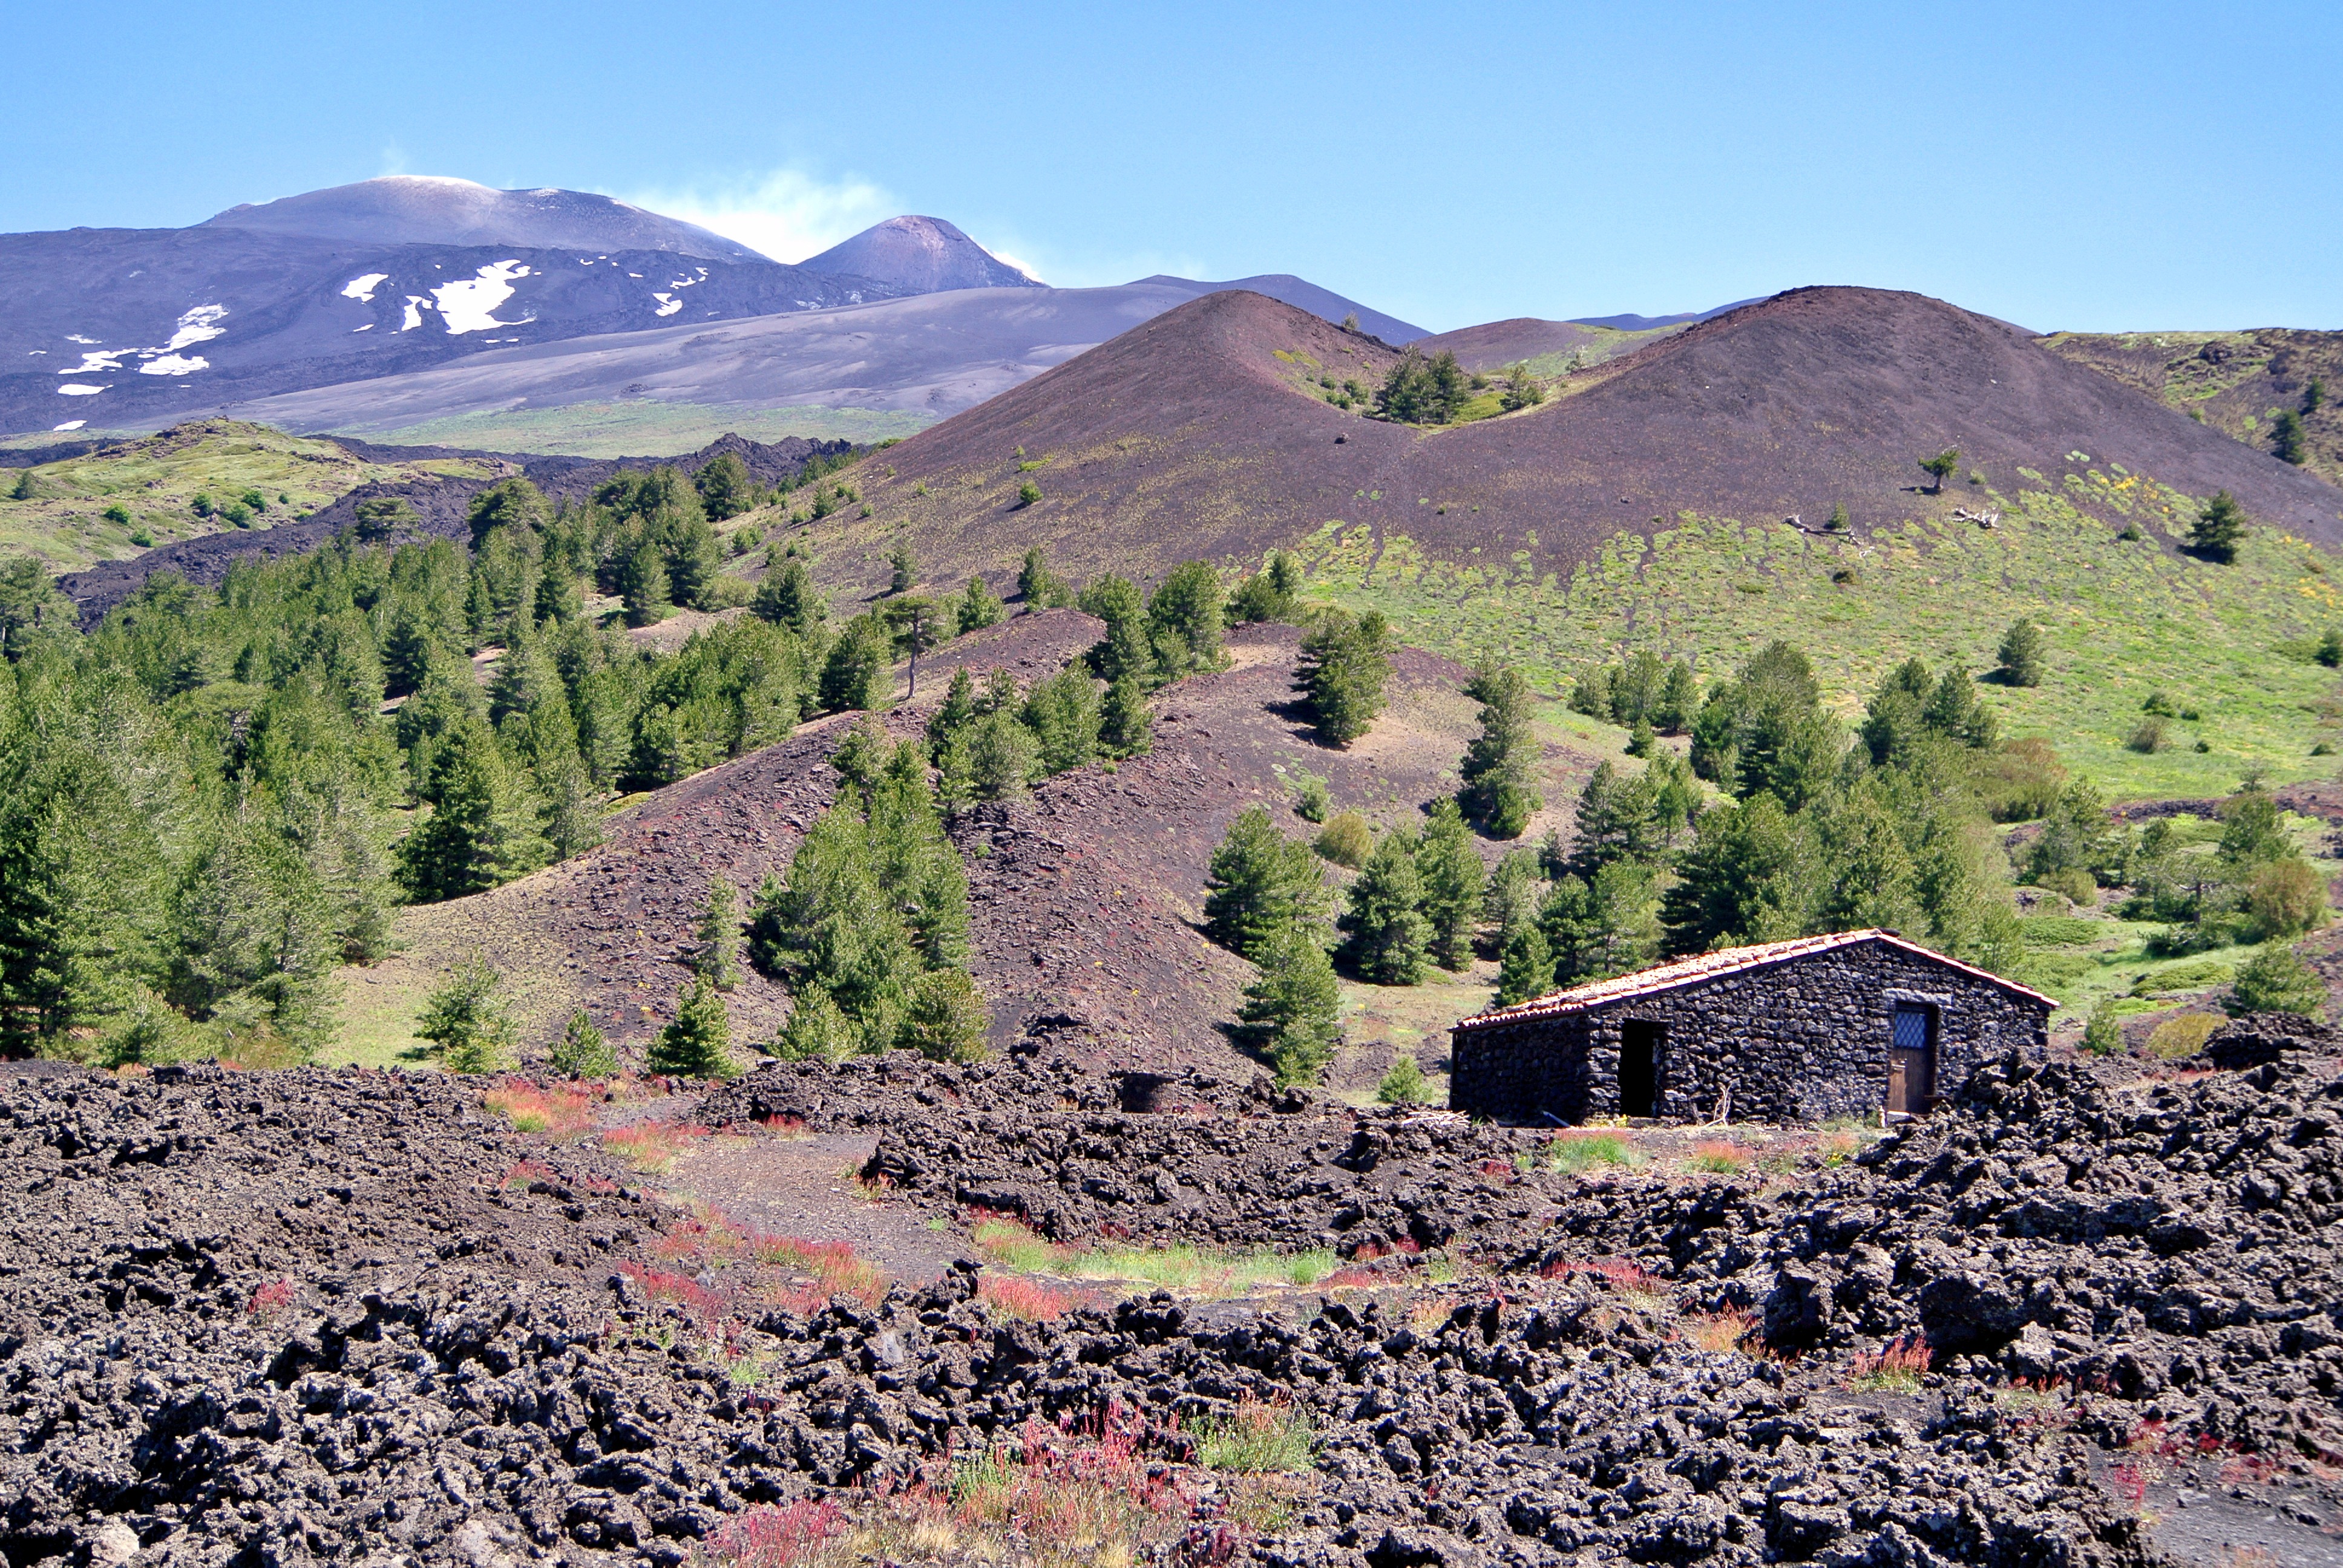
landscape, tree, nature, forest, wilderness, mountain, trail, house, hill, flower, valley, mountain range, scenic, volcano, soil, landmark, italy, historic, ash, ridge, trees, rocks, outside, hills, geology, mountains, plateau, ecosystem, sicily, rural area, landform, lava stones, geographical feature, mountainous landforms, mount etna